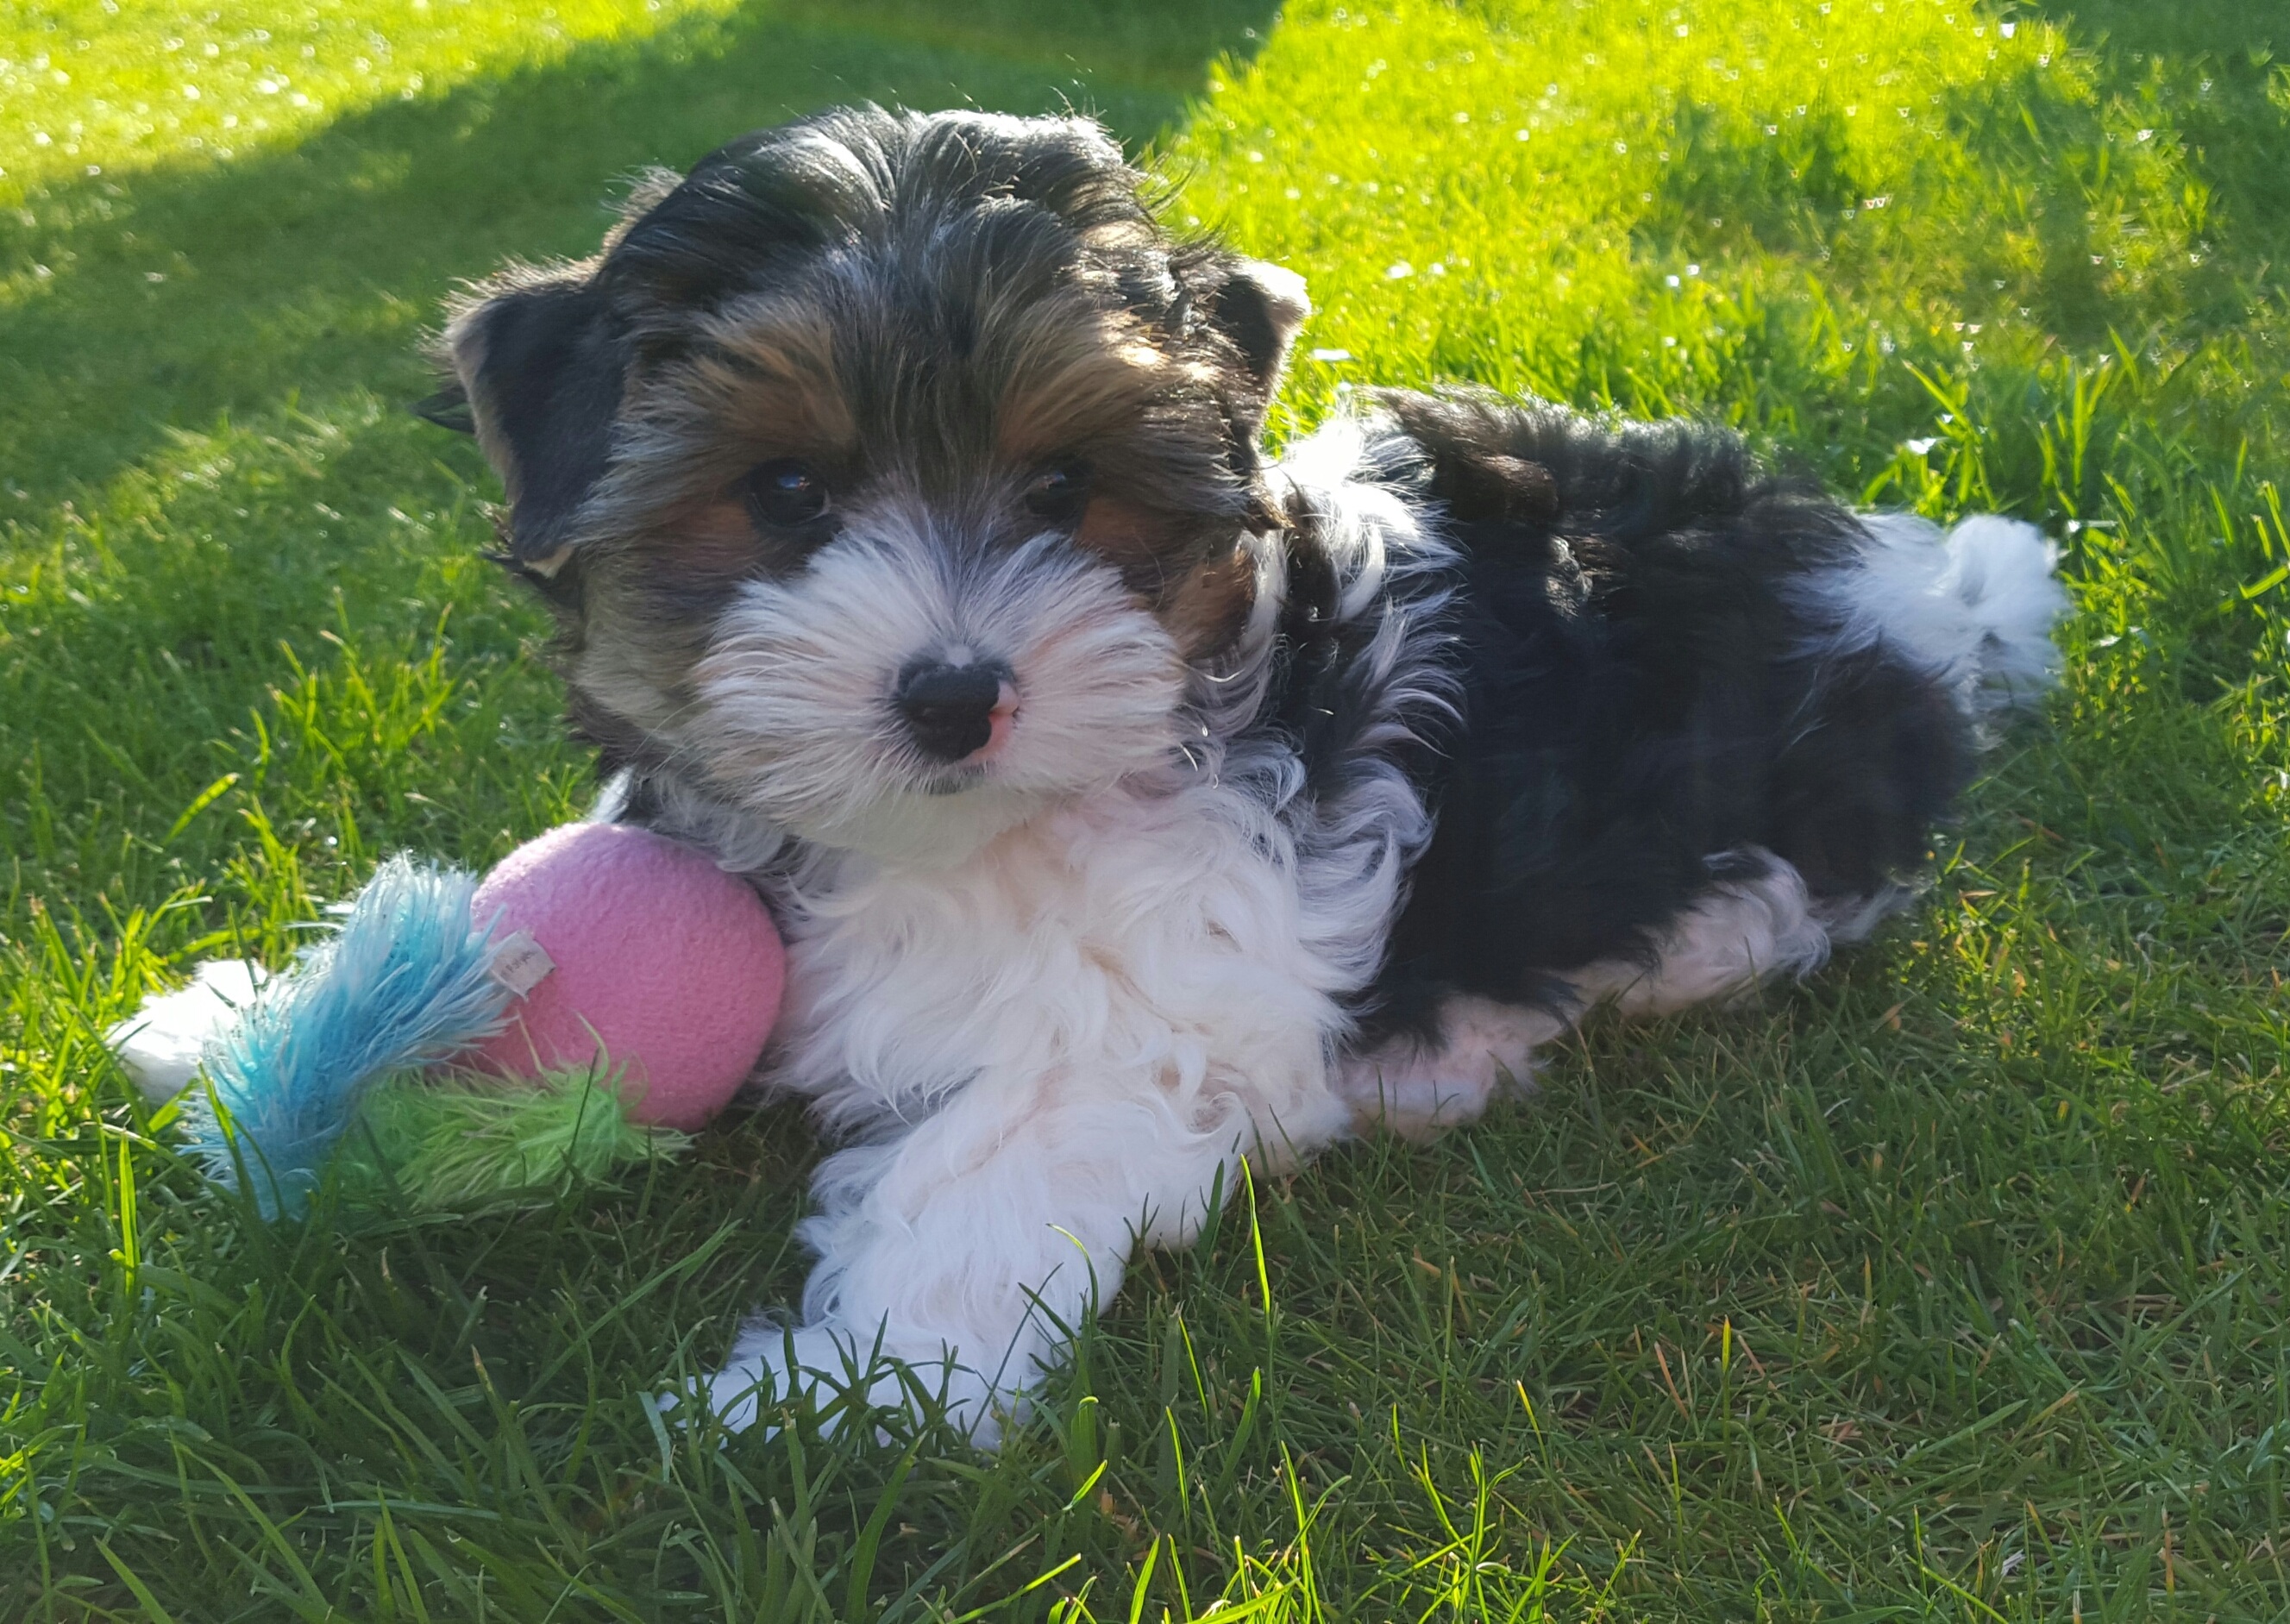
grass, play, dog, cute, mammal, vertebrate, out, schnauzer, miniature schnauzer, dog breed, lhasa apso, terrier, puppies, yorkshire terrier, tibetan terrier, havanese, dog like mammal, carnivoran, schnoodle, l wchen, dog crossbreeds, morkie, biewer terrier